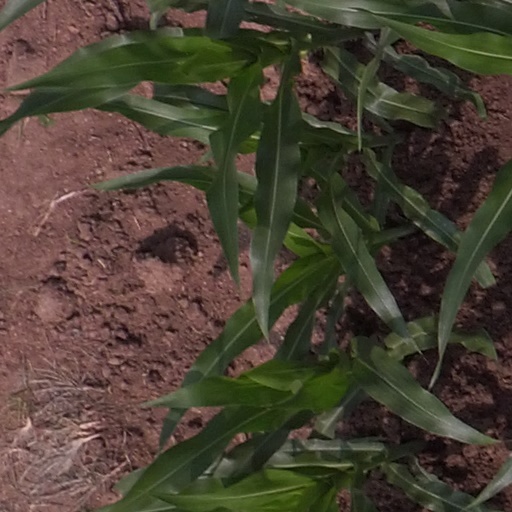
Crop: maize; corn